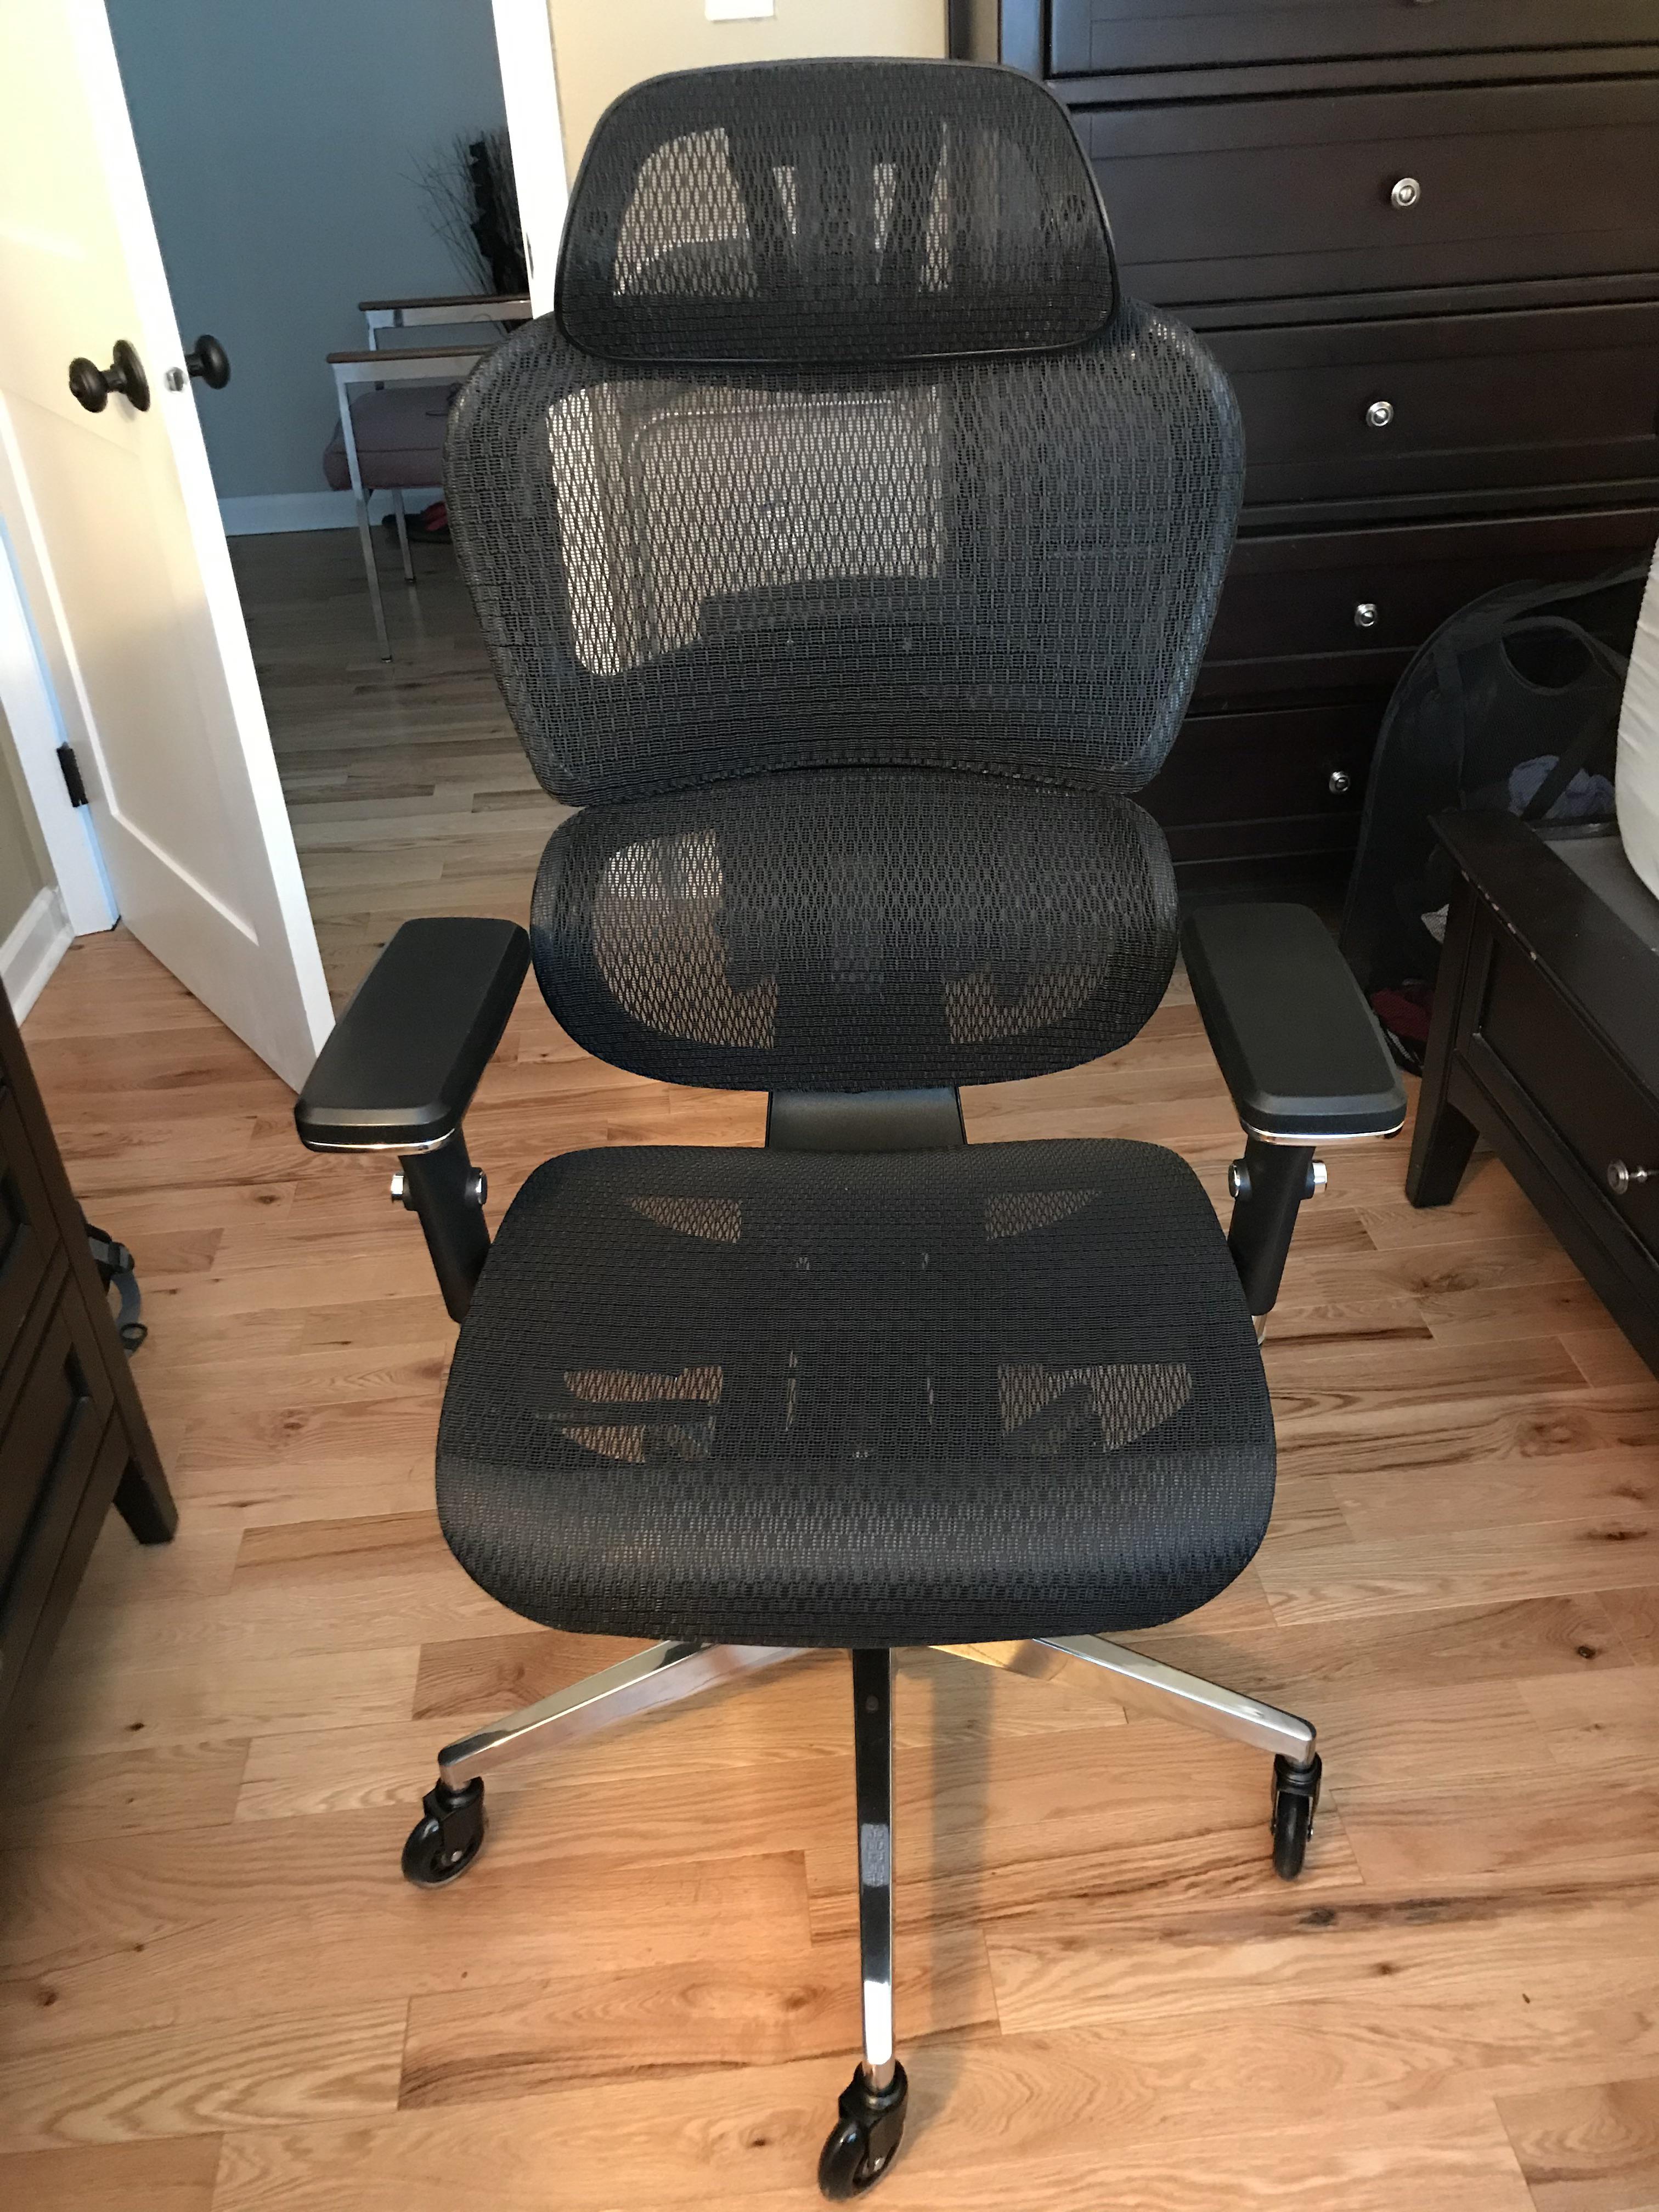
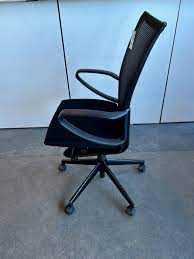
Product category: items_chair
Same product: no